Akshaya Patra

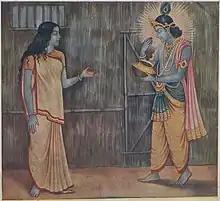
Krishna eating from the Akshaya Patra in front of Draupadi - Indian Print 1948

During the Pandavas' exile, Durvasa and several disciples arrived at Hastinapura. Duryodhana, with his maternal uncle, Shakuni, managed to gratify the sage. Durvasa was pleased enough to grant him a boon. Duryodhana, secretly wanting Durvasa to curse the Pandavas in anger, asked the sage to visit his cousins in the forest after Draupadi had eaten her meal, knowing that the Pandavas would then have nothing to feed him.